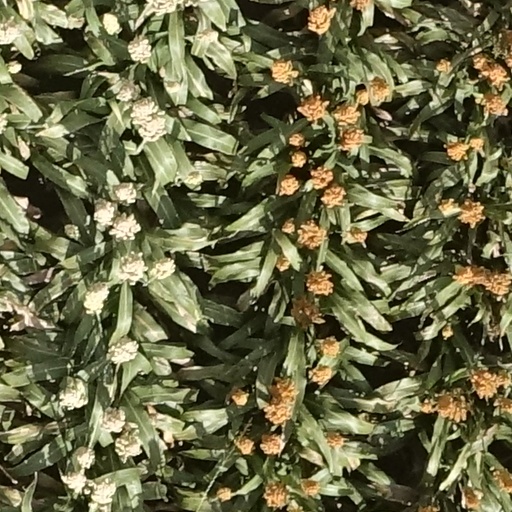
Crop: sorghum